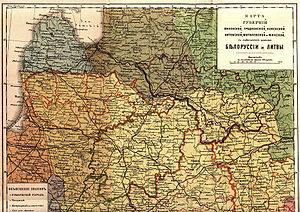
La Biélorussie est l'un des derniers États de l'Europe à s'être constitué comme nation, comme les Biélorusses eux-mêmes n'ont été considérés qu'à partir du XXᵉ siècle comme un véritable peuple. Ainsi, les différentes appellations usitées au cours des siècles indiquent une foncière incertitude d'identité et de statut du pays, incertitude toujours sensible.